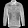
Label: Shirt